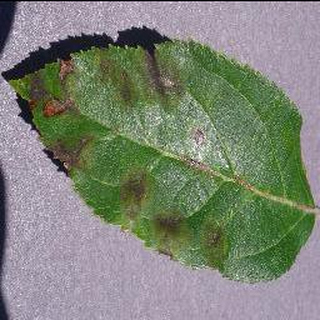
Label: apple_apple_scab